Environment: real
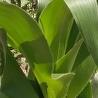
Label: healthy